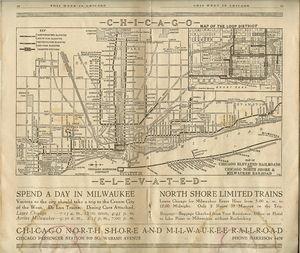
Le métro de Chicago est un réseau de transport en commun ferré qui dessert une grande partie de la ville de Chicago et de sa proche agglomération, il est principalement connu pour une de ses particularités : il est en grande partie aérien.